Kincsem

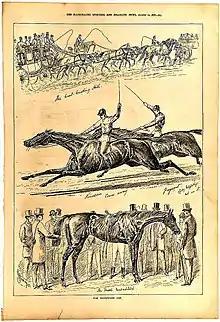
Goodwood Cup 1878 in The Illustrated Sporting & Dramatic News

That concluded the spring part of her campaign, in which Kincsem won nine races in a span of 39 days at distances from 1600 to 3200 meters at the three main Austro-Hungarian racetracks. Directly from Vienna, the Austro-Hungarian stables went to Berlin. Count Henckel won four races there, including the Union Rennen, in which Oroszvar beat the best German three-year-old Vitus, and Hesp's Altona won the Stutenrennen (Preis der Diana). Kincsem did not race in Germany as she was now targeting the Goodwood Cup in England. While in Berlin though, she was measured by the famous painter Emil Adam, who then created a rare drawing signed 8 June 1878 in Hoppegarten. Her basic measurements were described as body length 170 cm, total height 165 cm (of which the chest measured 76 cm), width of chest 40 cm and width of hips 50 cm.